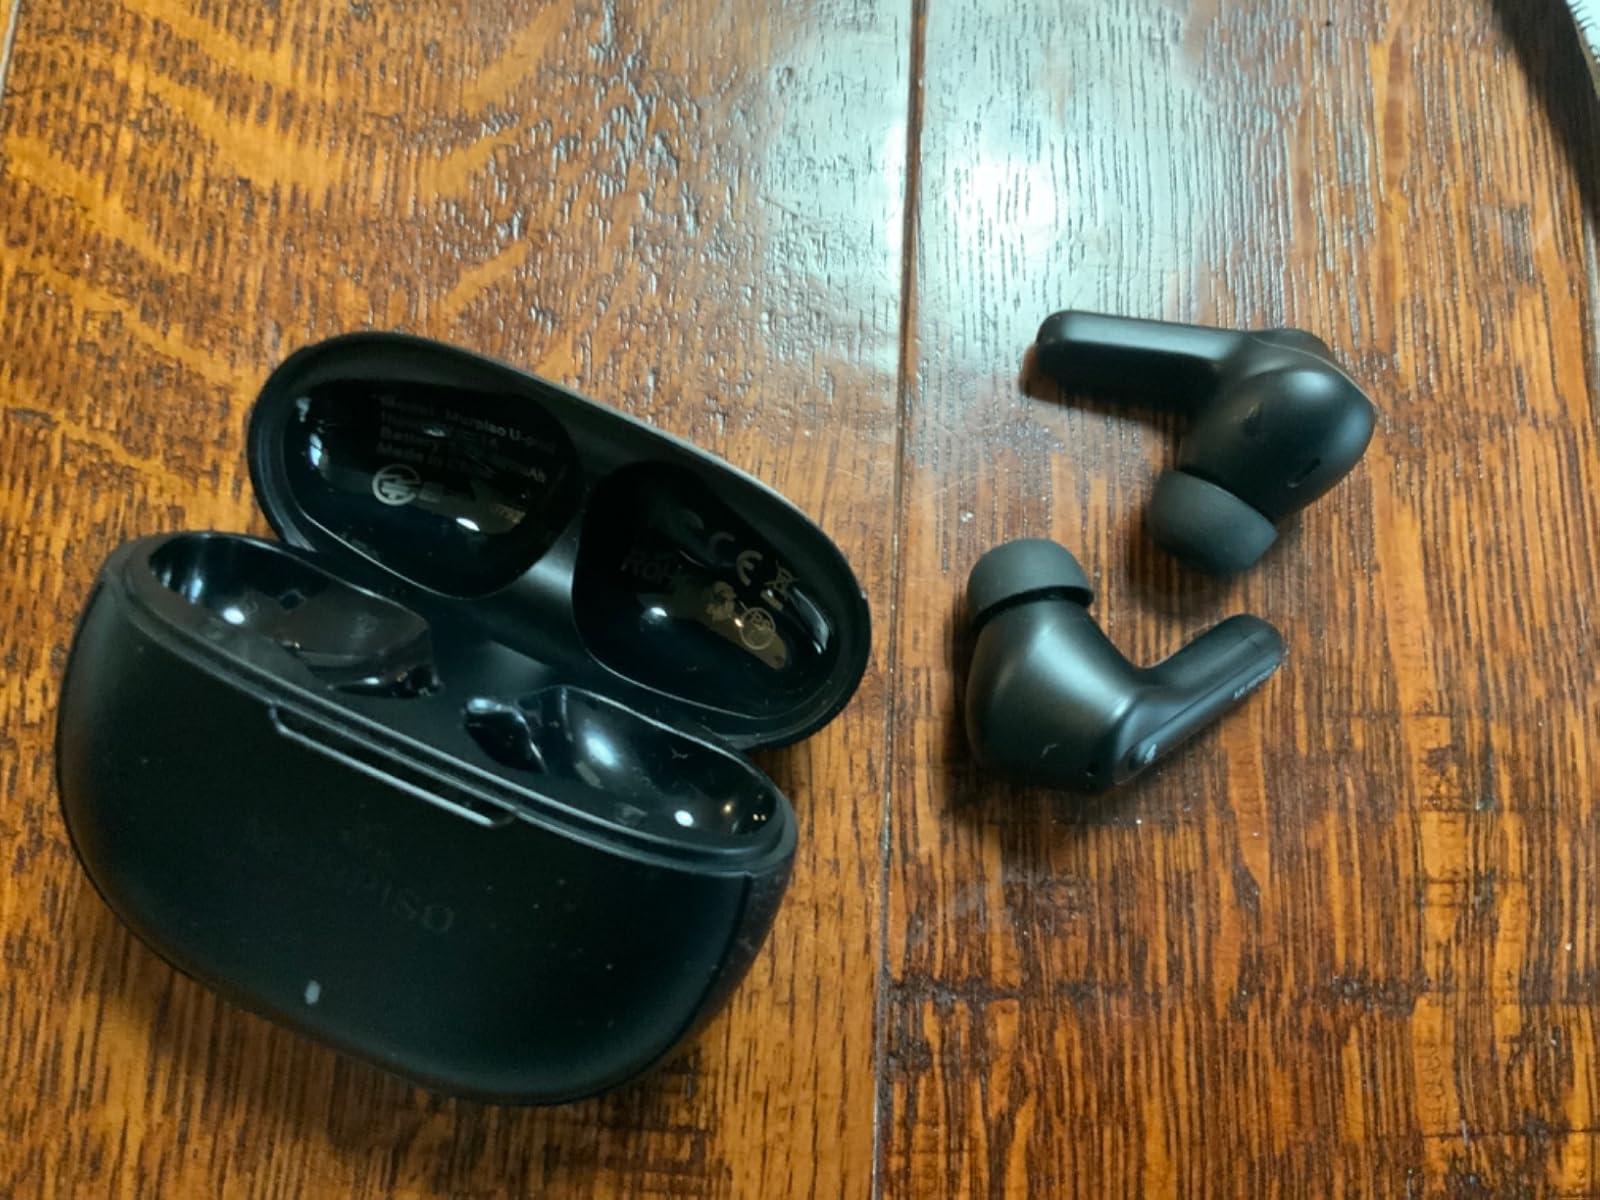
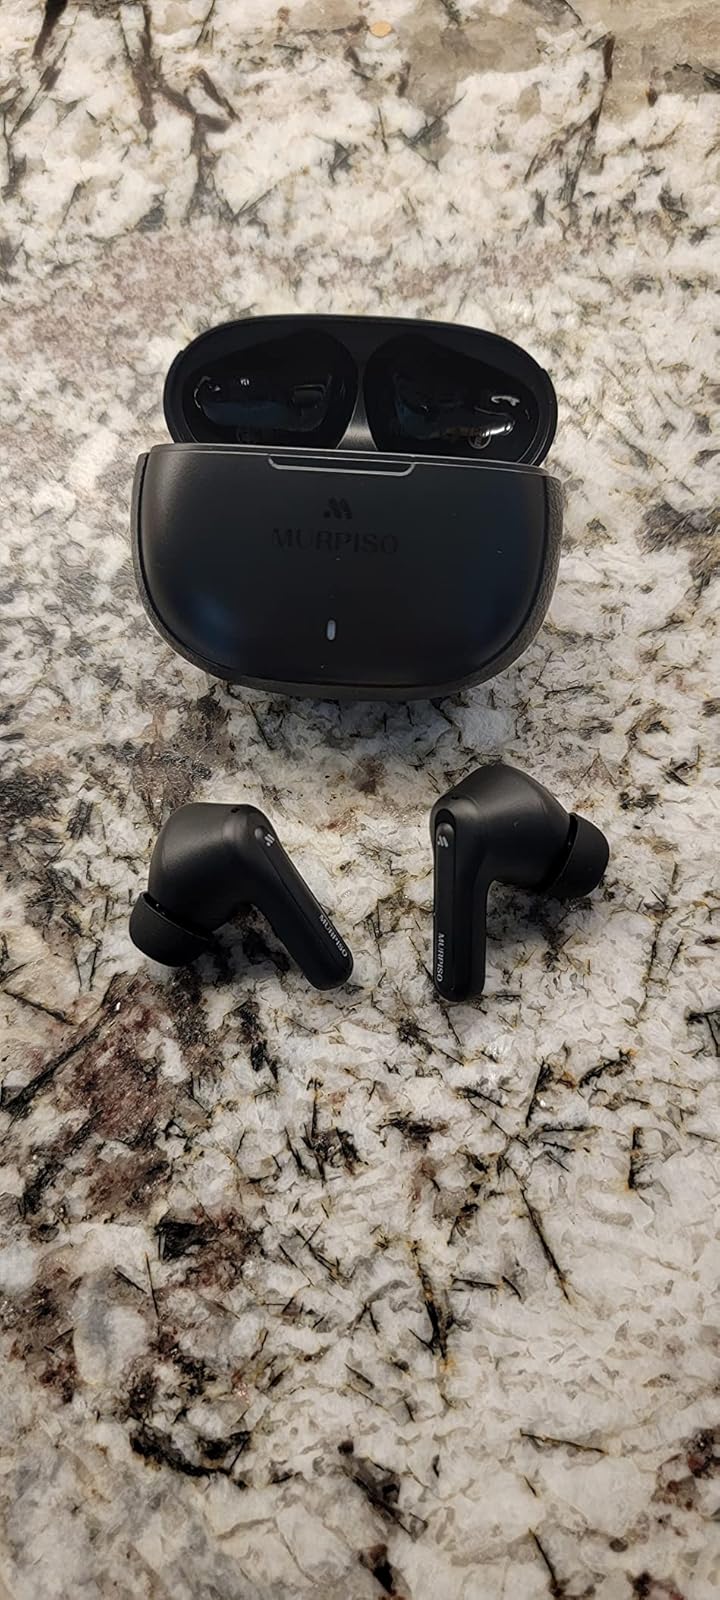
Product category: earbuds
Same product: yes